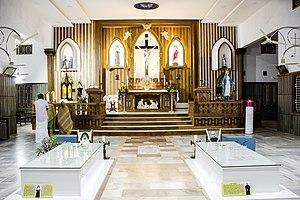
Joseph Vithayathil est un prêtre catholique indien de rite syro-malabar, né le 23 juillet 1865 à Puthenpally dans le district d'Ernakulam, dans l'État du Kerala, en Inde, mort le 8 juin 1964.